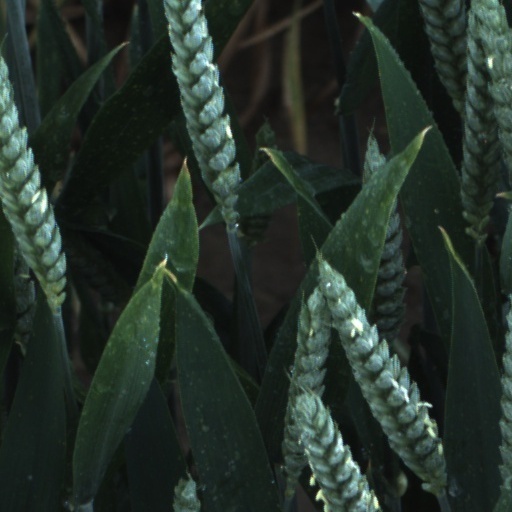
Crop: wheat